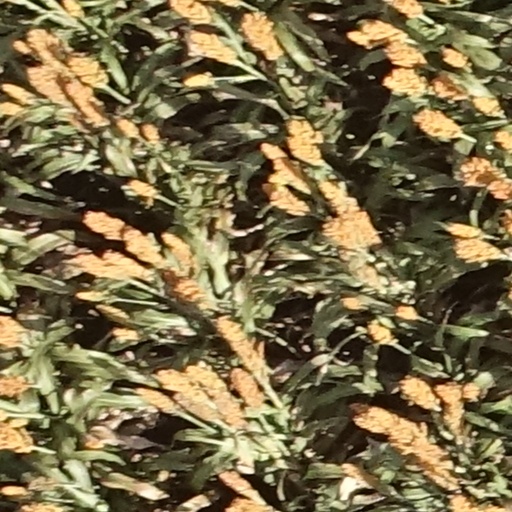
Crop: sorghum